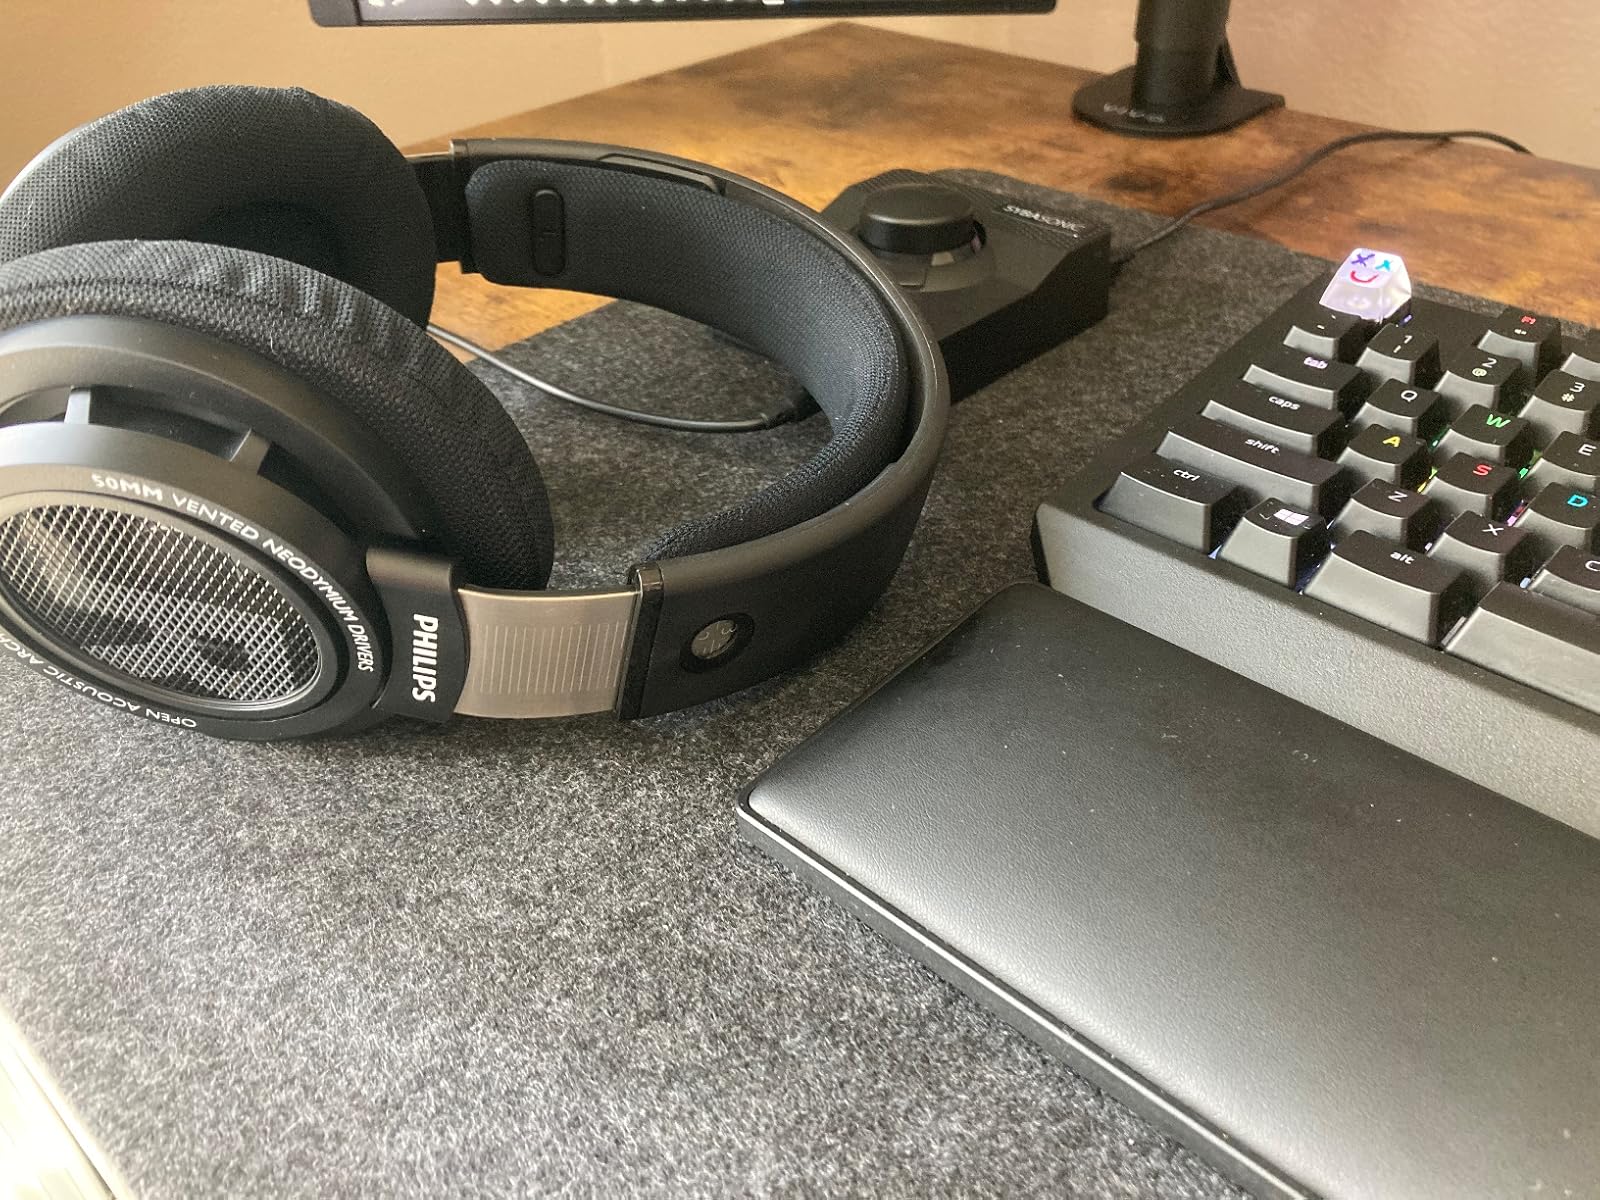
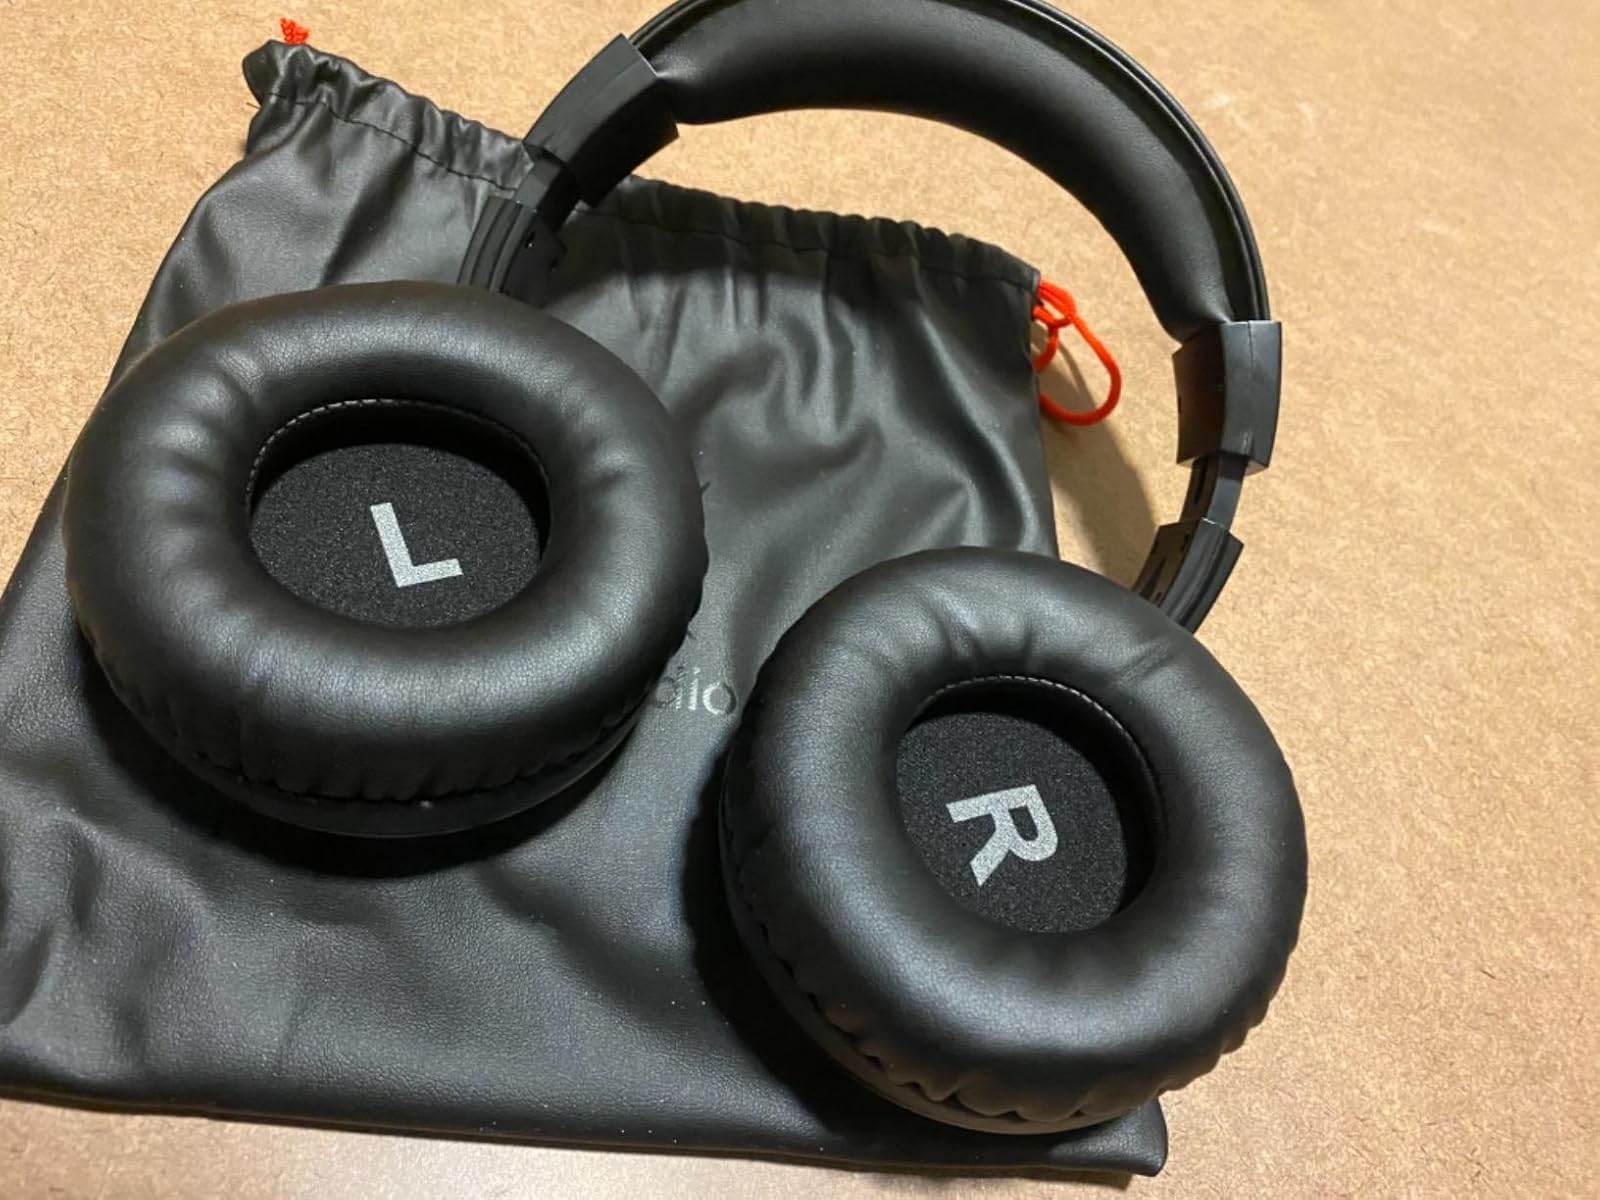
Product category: headphones
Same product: no